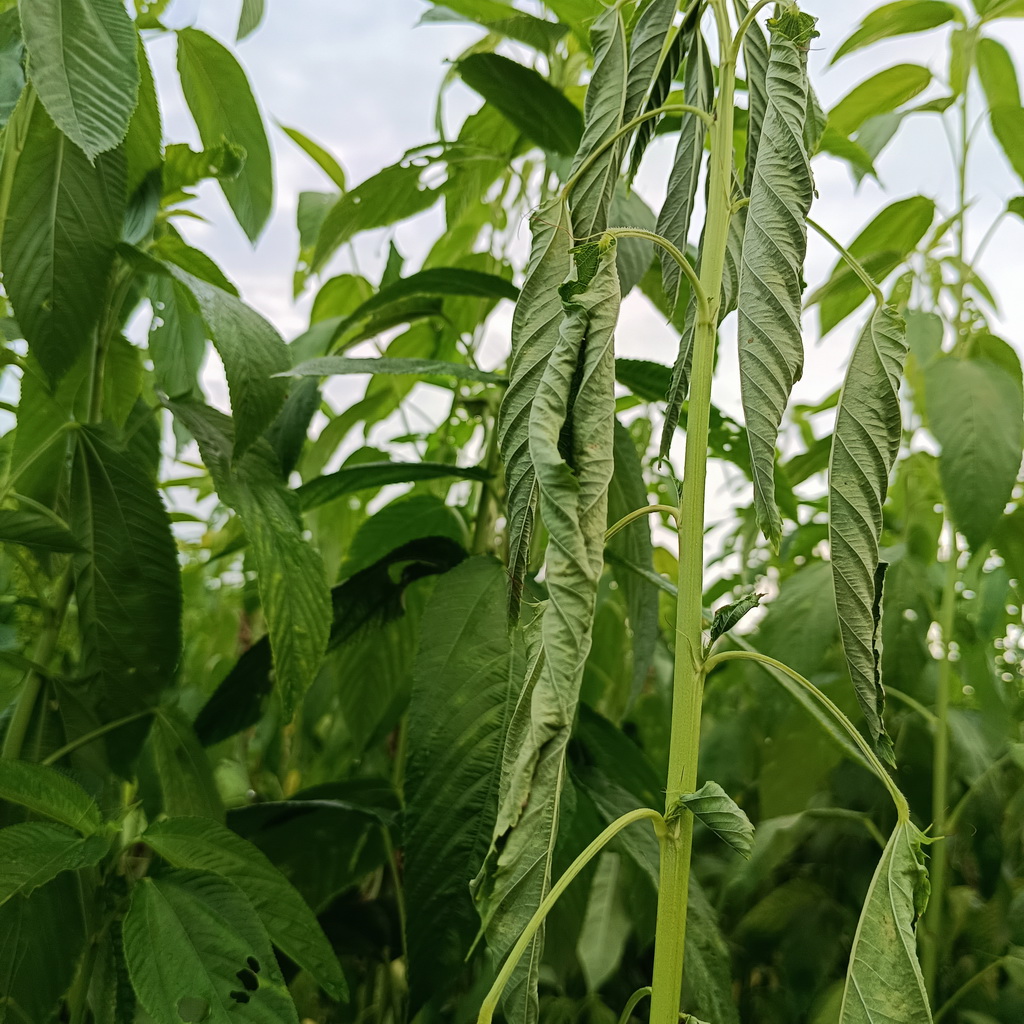
Label: Dieback